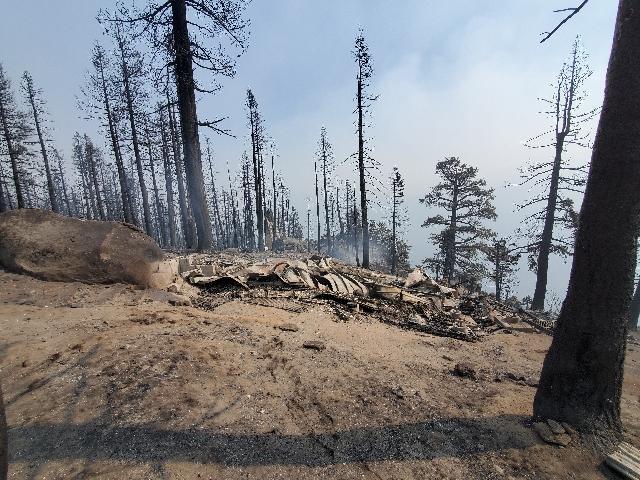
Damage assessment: destroyed